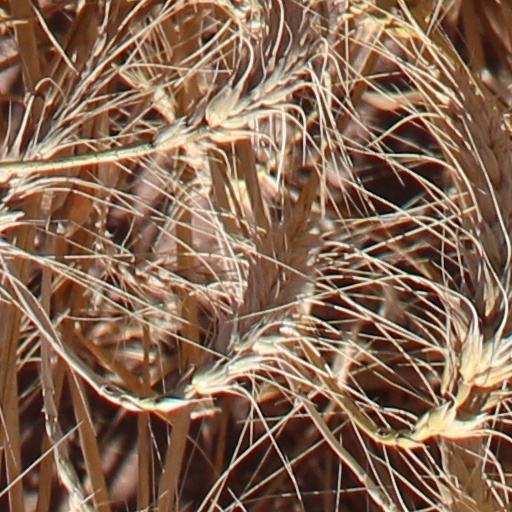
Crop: wheat